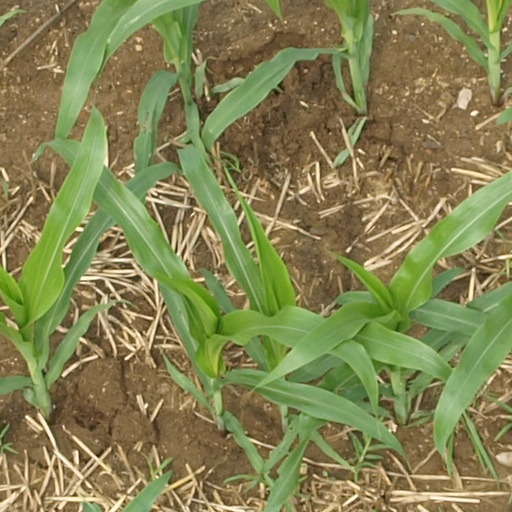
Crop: maize; corn